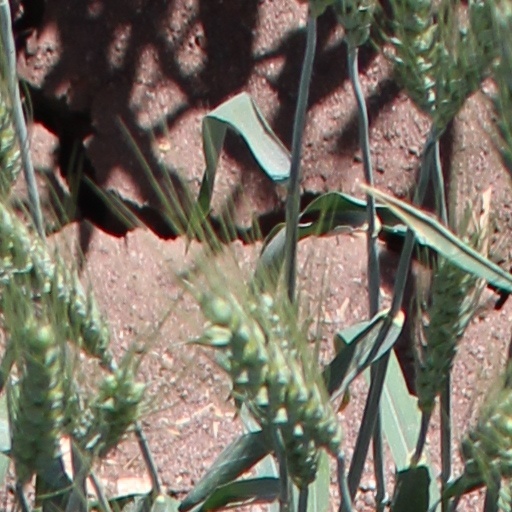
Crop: wheat